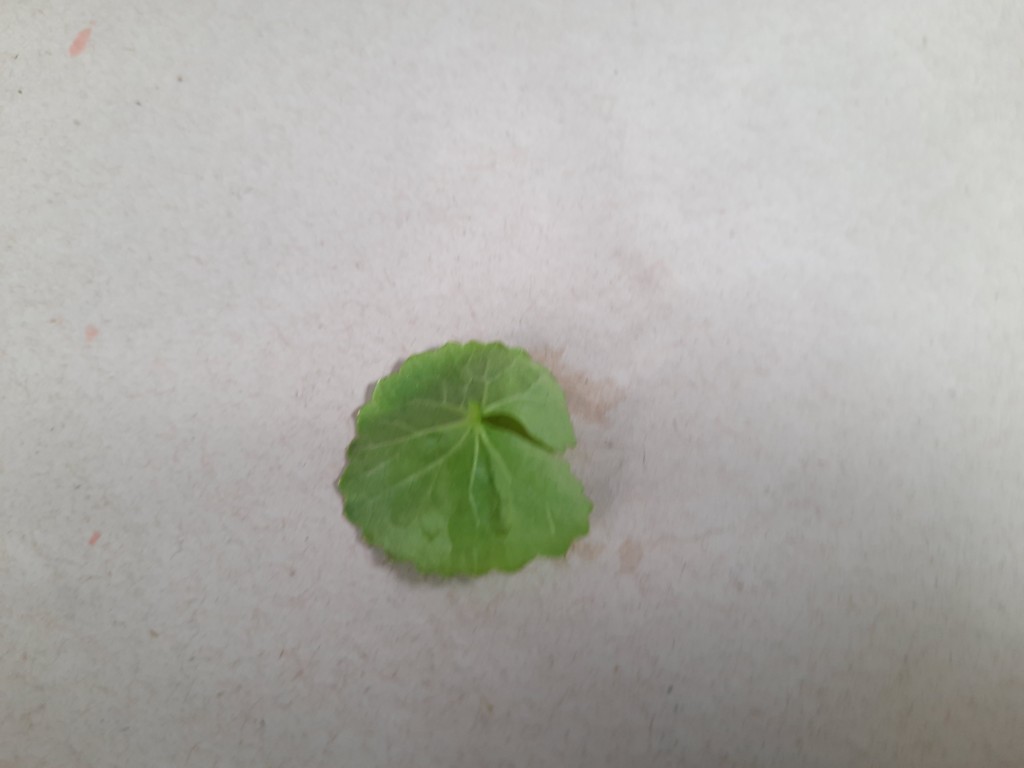
Label: Healthy